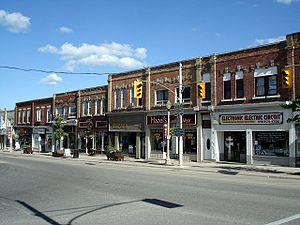
Shelburne est une ville située dans la province canadienne de l'Ontario, dans le comté de Dufferin.